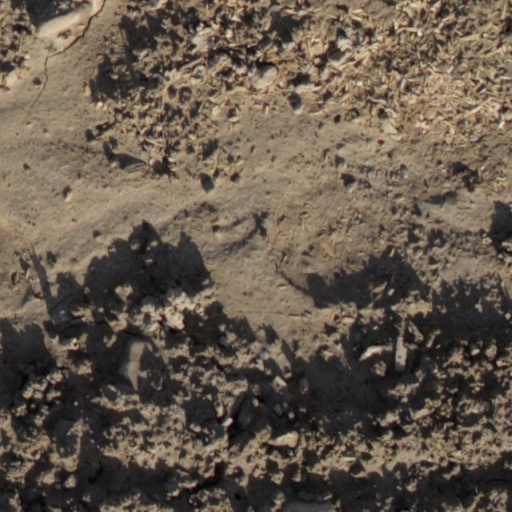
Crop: wheat